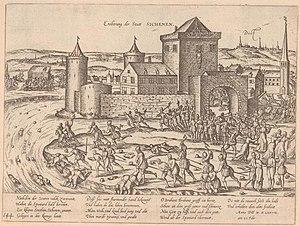
Prise de la ville de Zichem en 1578
Zichem est une section de la ville belge de Montaigu-Zichem.